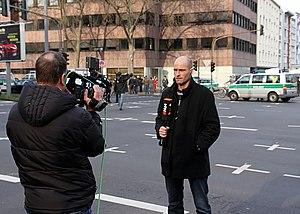
Welt est une chaîne de télévision privée allemande d'information et de documentaires. Elle appartient au groupe Axel Springer SE et a pour principale concurrente n-tv.